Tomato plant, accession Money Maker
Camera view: bottom (45 deg); turntable rotation: 210 degrees
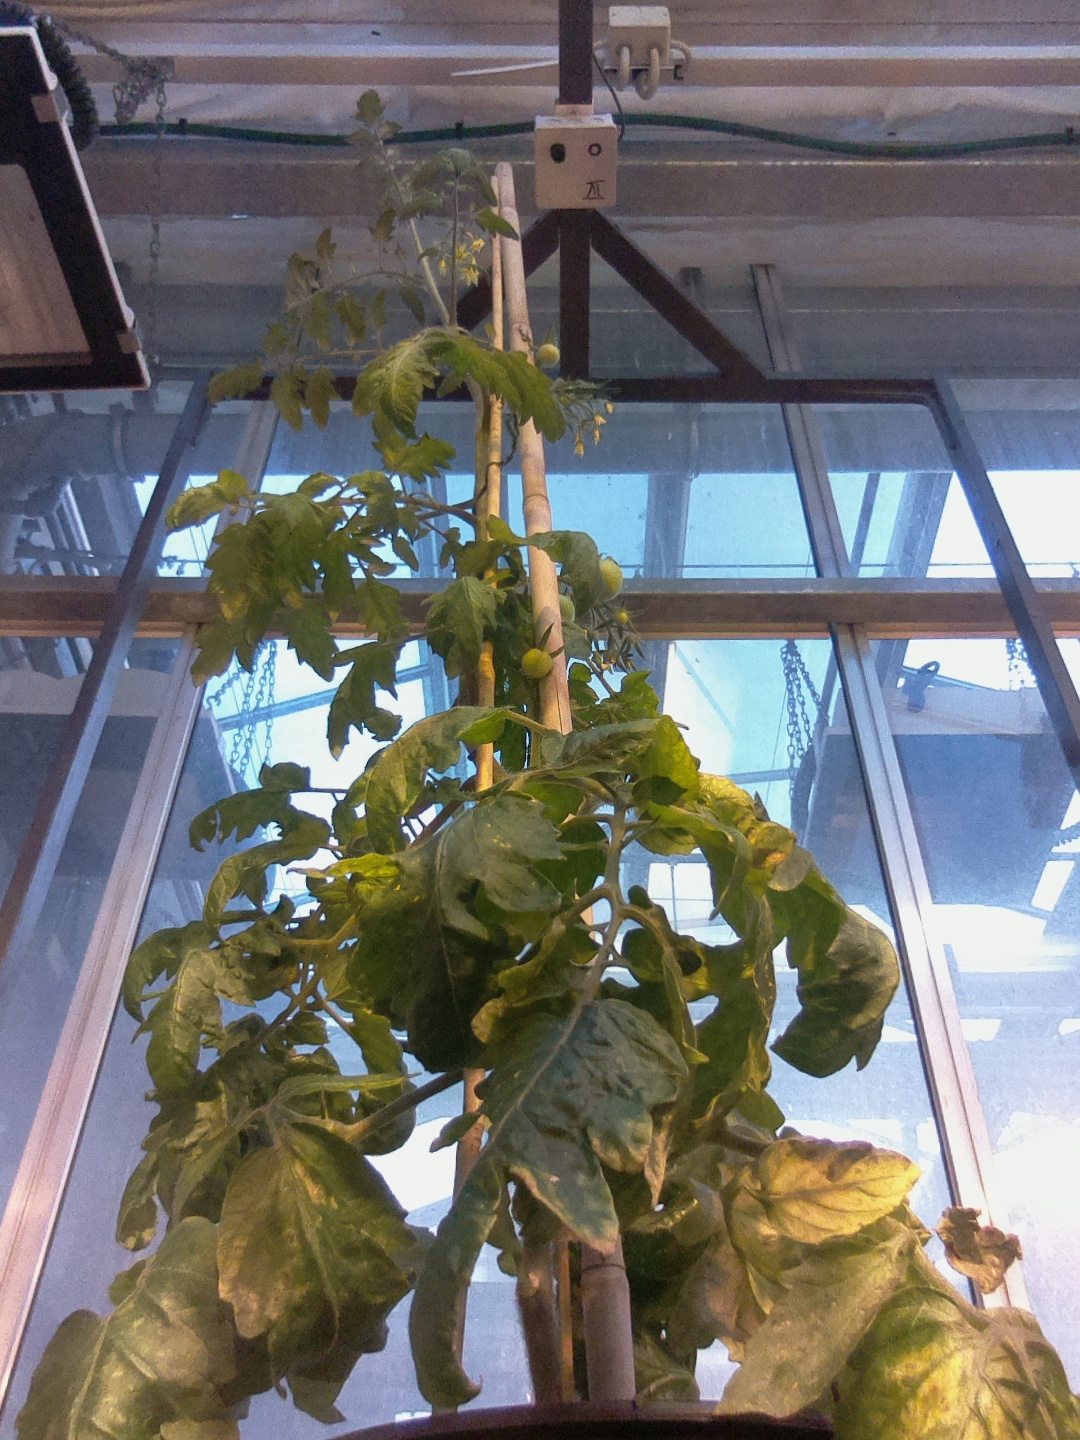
BBCH growth stage 72: 20%-30% of final fruit size